Army Girl

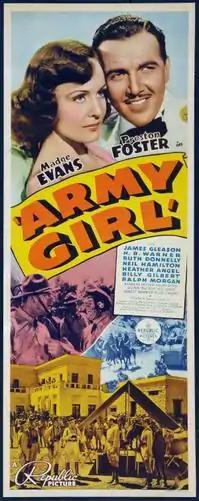
Film poster

Army Girl (also released as The Last of the Cavalry) is a 1938 American comedy film directed by George Nicholls Jr. and starring Madge Evans and Preston Foster. It was a high budget film by Republic Pictures.